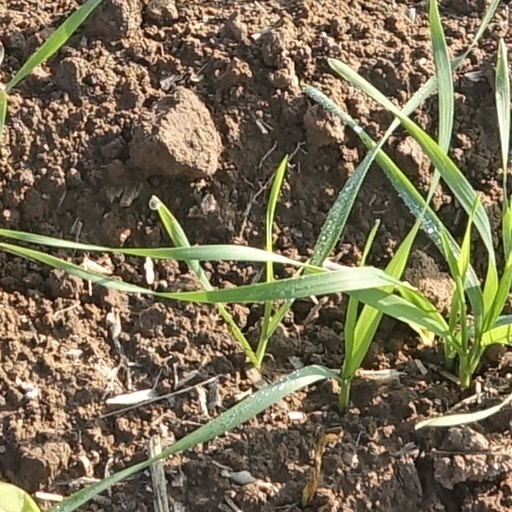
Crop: wheat